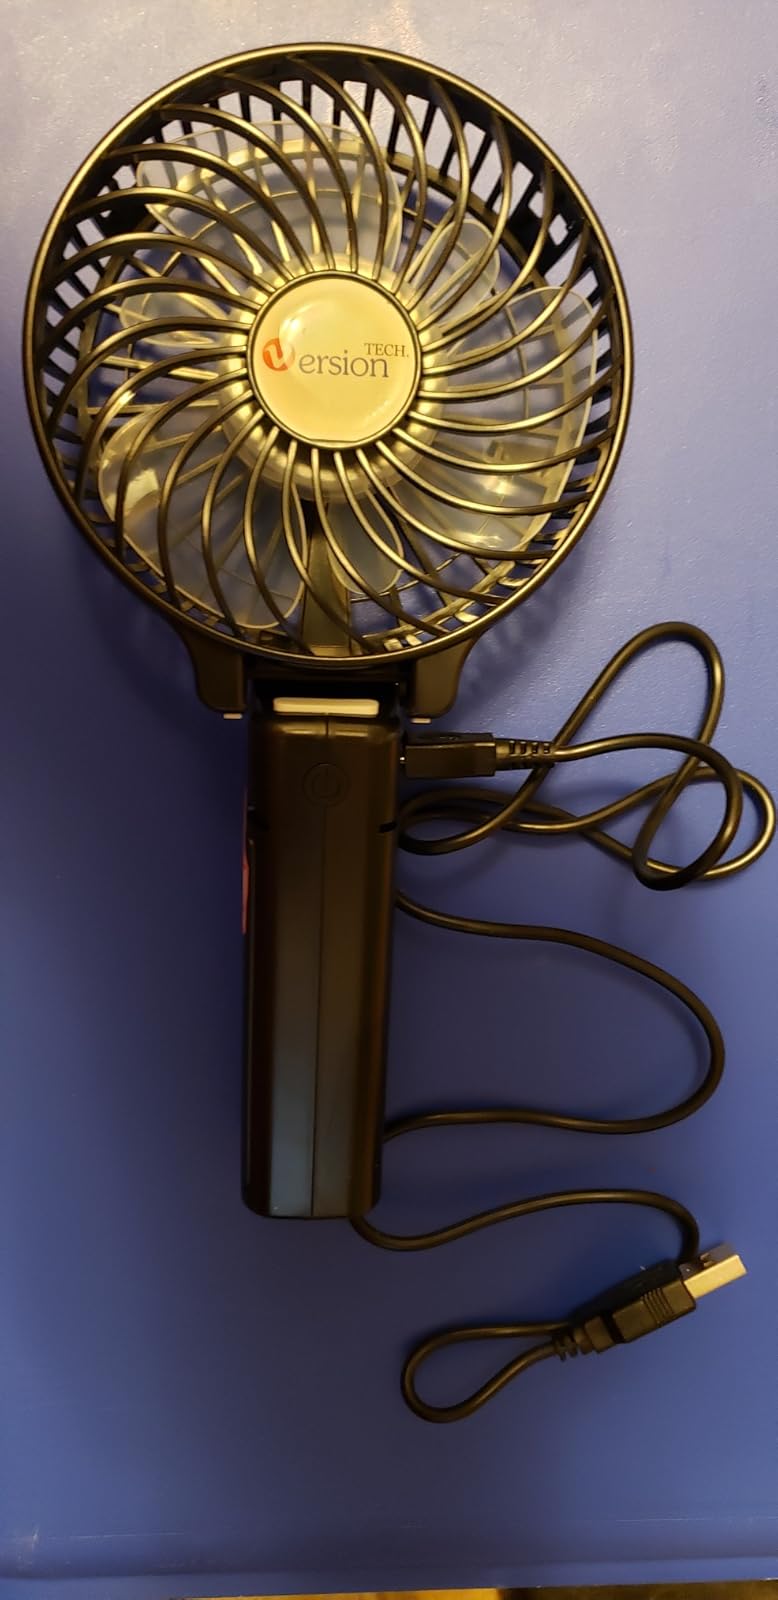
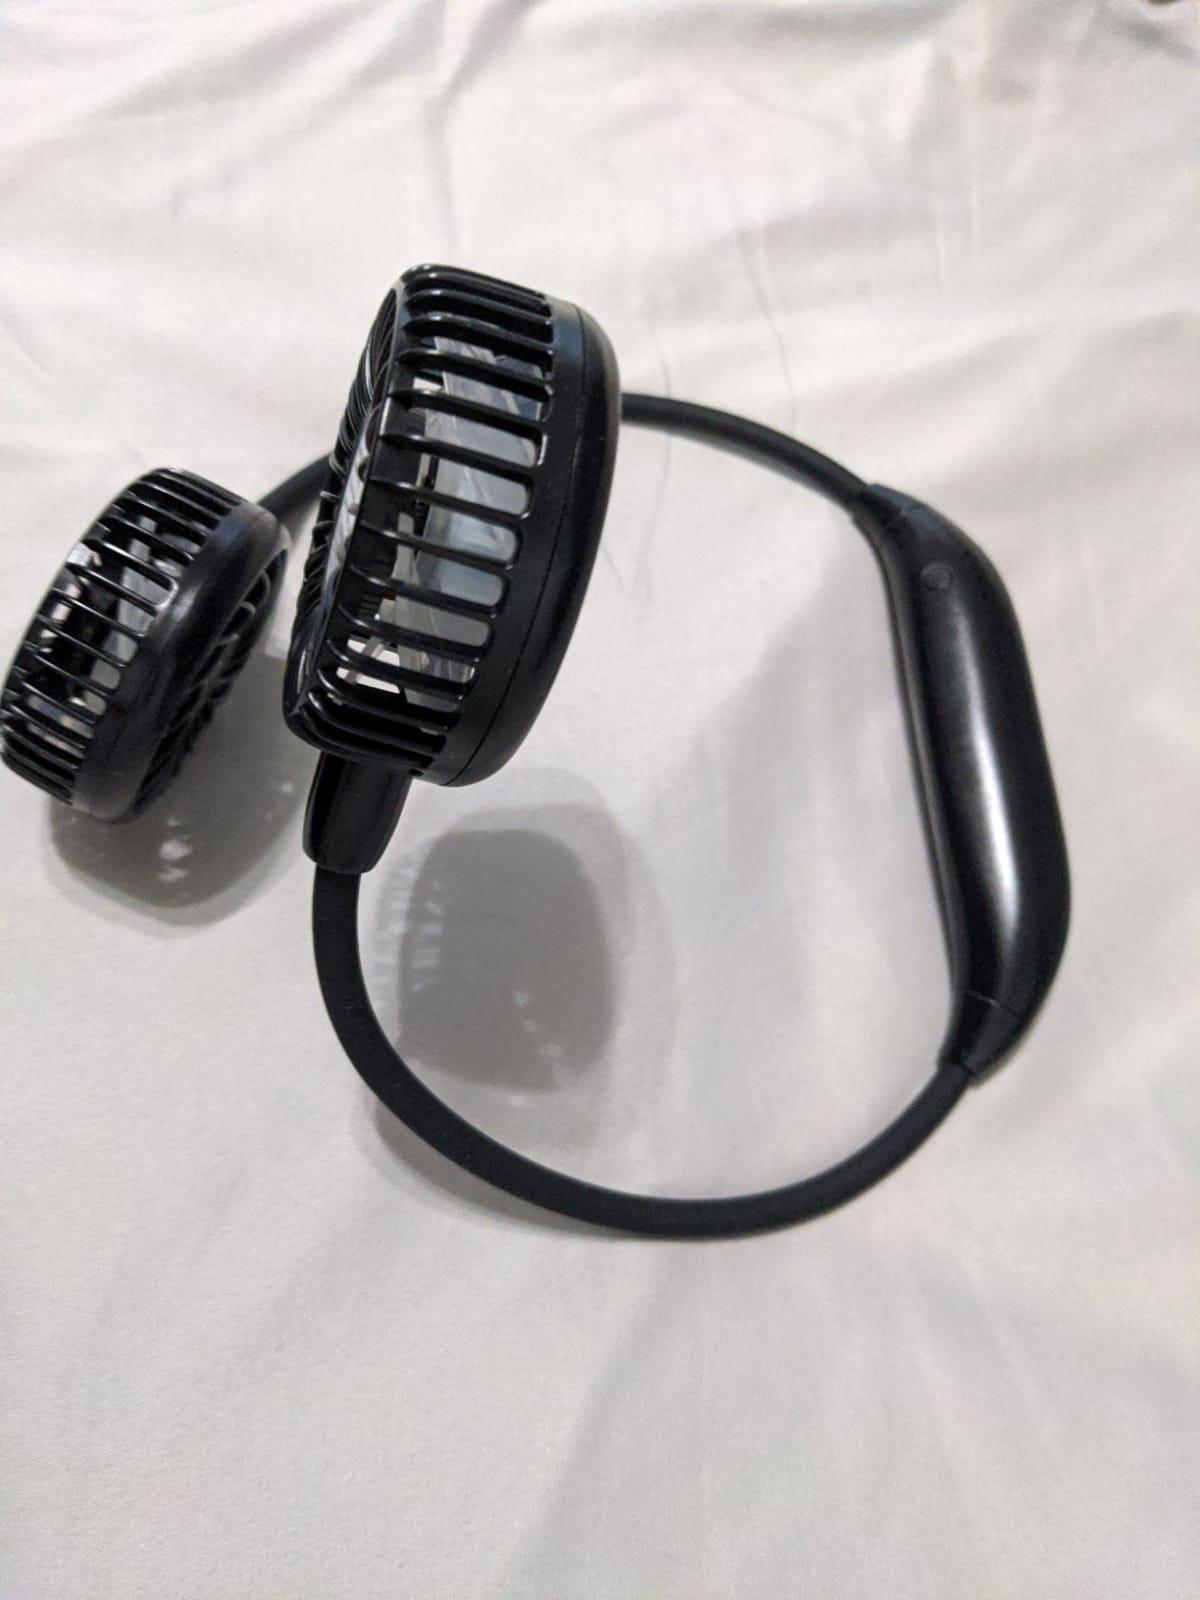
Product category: fan
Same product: no